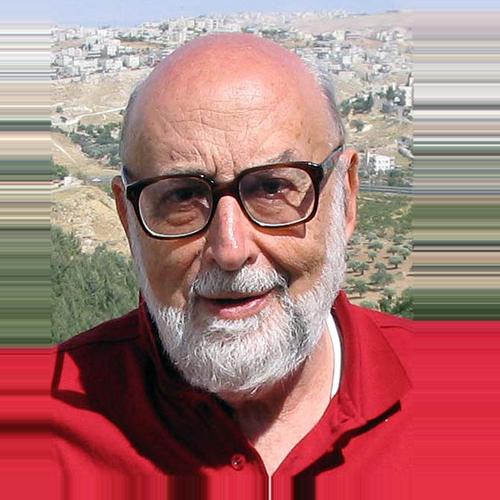
Age: 74